Necati Cumalı (sculpture)

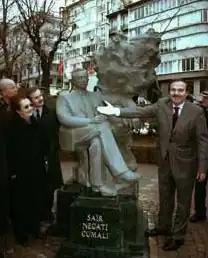
A photo of the inauguration ceremony of the sculpture in 2002.

The mayor of Beşiktaş Yusuf Namoğlu had met with Cumalı and told him of his intentions for a sculpture. Cumalı told Namoğlu in which pose and by which sculptor he would like the sculpture to be made and then they decided on the location together. Cumalı died 15 days later.